Stanisław Mikołajczyk

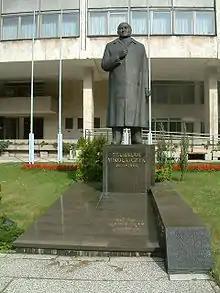
A monument to Stanisław Mikołajczyk in Poznań

Mikołajczyk, who would have likely become Prime Minister had the election been honest, immediately resigned from the government in protest. Facing arrest, he left the country in October. Winston Churchill, upon seeing him in London, remarked: "I am surprised you made it out alive". In London, the Polish government in exile regarded him as a traitor for having co-operated with the Communists. He emigrated to the United States, where he died in 1966. In June 2000 his remains were returned for burial in Poland. His papers are in the Hoover Institution on War, Revolution and Peace at Stanford University.